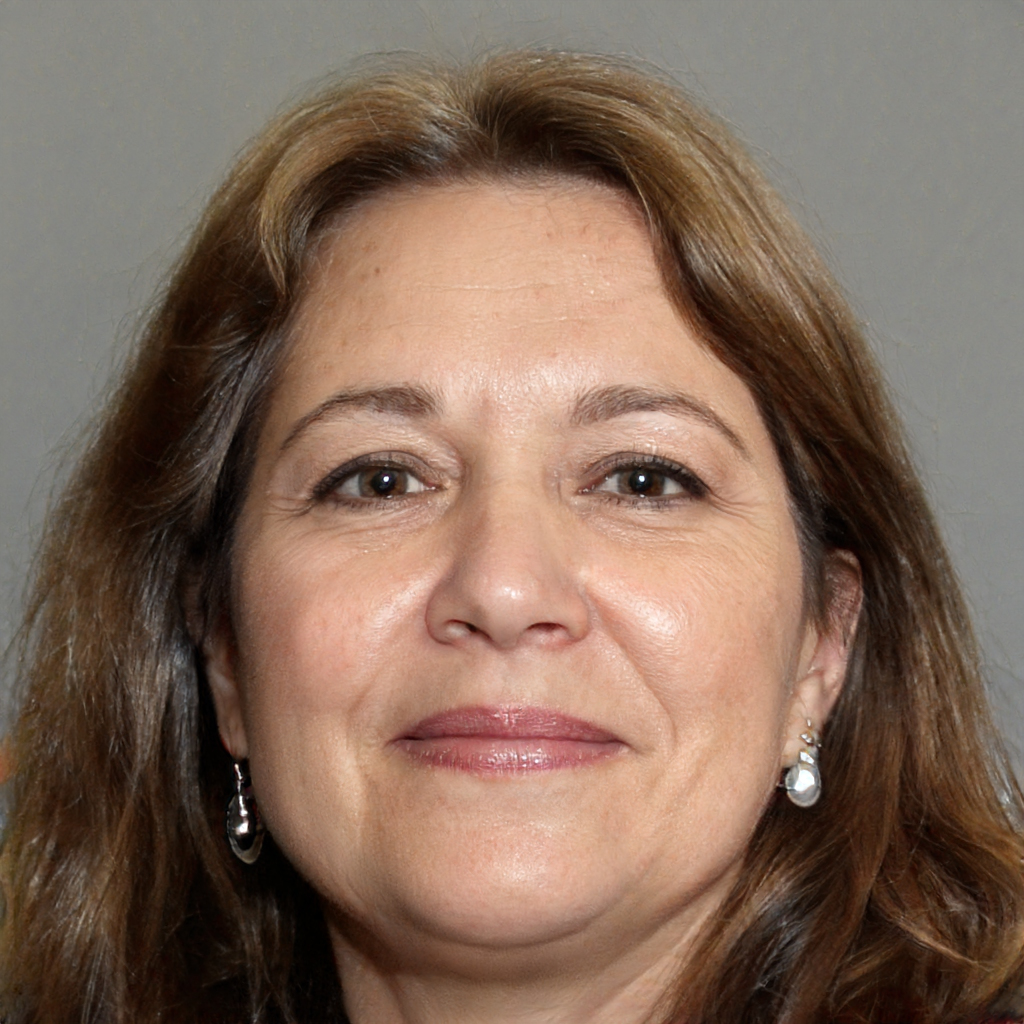
Label: Colored